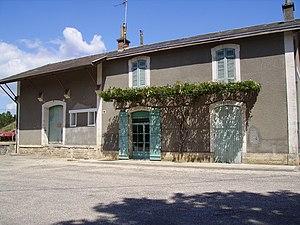
Gare
Peyrilles, le gentilé Peyrillacois vient du nom occitan de Peyrilles “Peirilhas”, est une commune française, située dans le département du Lot en région Occitanie.